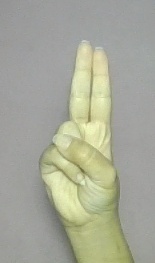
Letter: taa